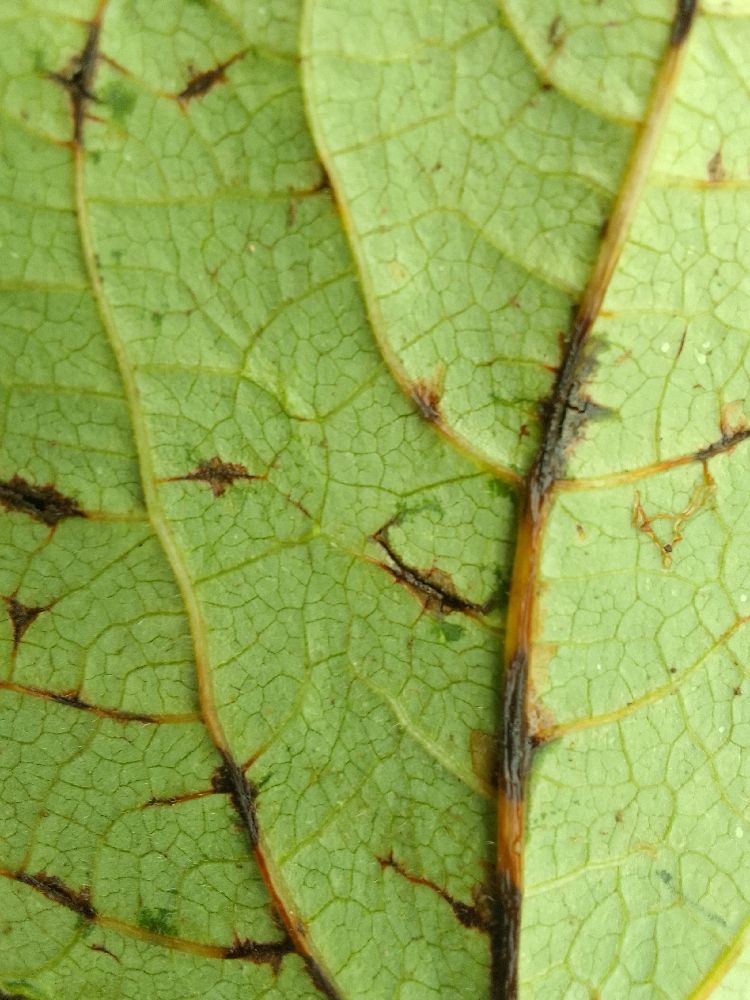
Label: anthracnose